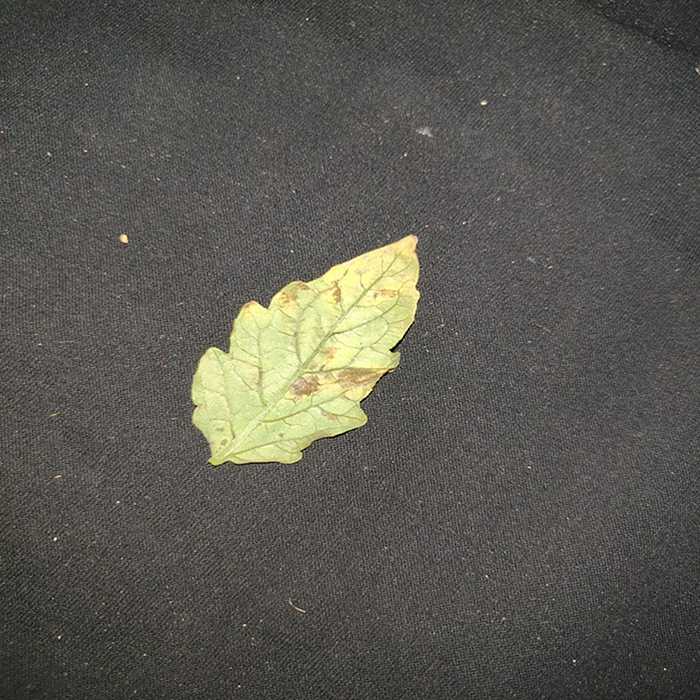
Plant: Tomato
Label: Tomato Bacterial spot